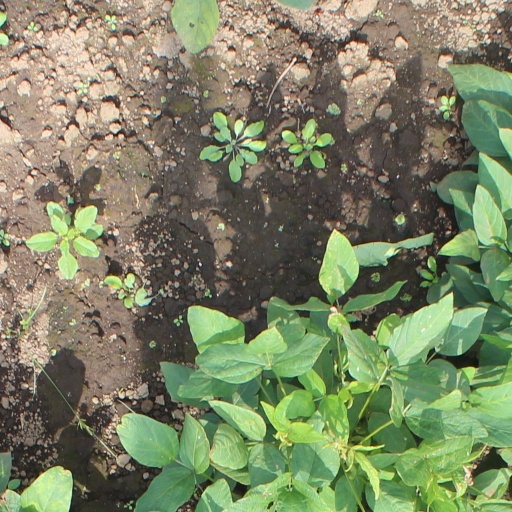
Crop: soybean